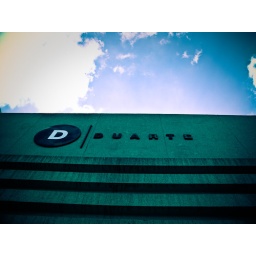
Duarte sign in the sky